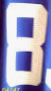
Number: 8